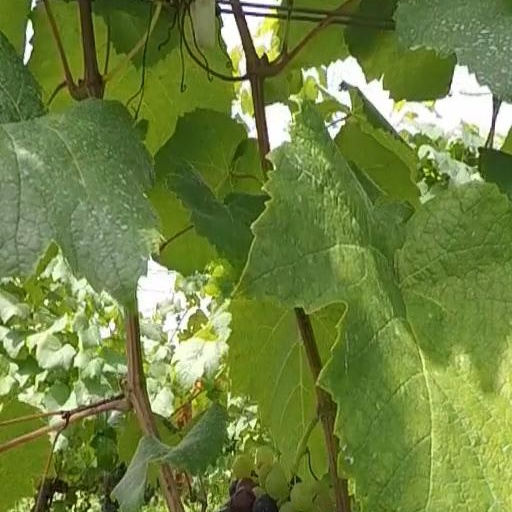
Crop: grape